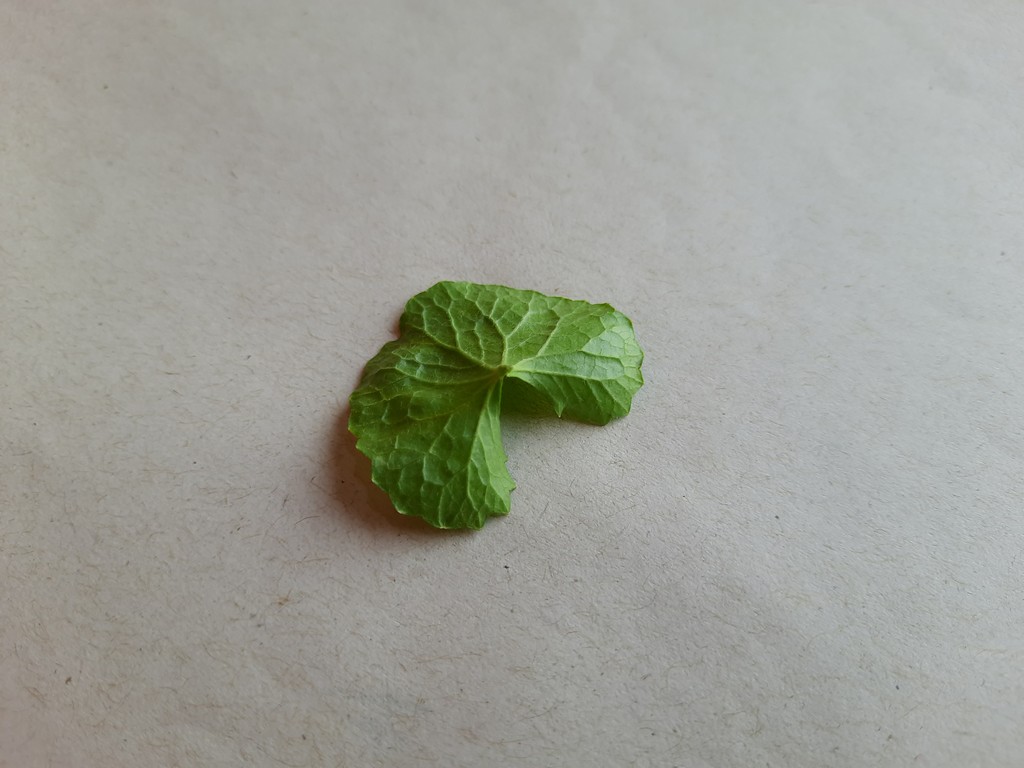
Label: Healthy